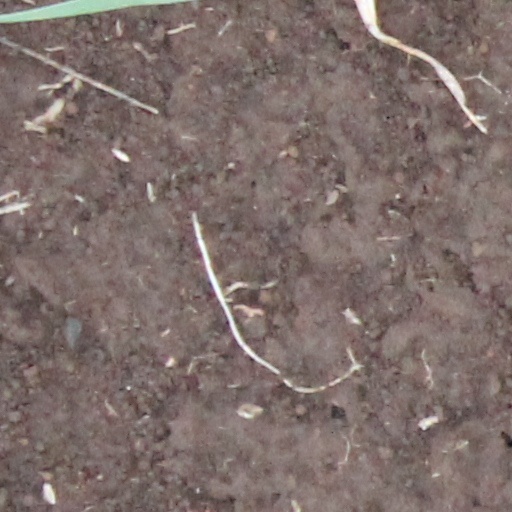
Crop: wheat